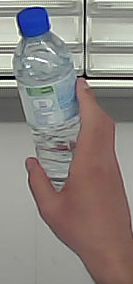
Product: nestle_water